Lincoln Mark series

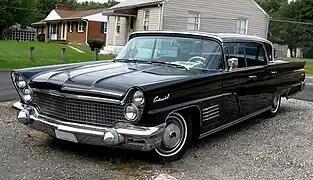
1960 Continental Mark V

Following the integration of Continental within Lincoln-Mercury in July 1956, Ford sought for ways to bring its flagship brand to profitability. After the 1957 model year, the hand-assembled Mark II was discontinued and replaced for 1958 with the Mark III branded as a Continental which was positioned above the Lincoln brand with higher trim sharing all new bodies that were built at the new Wixom Assembly Plant.